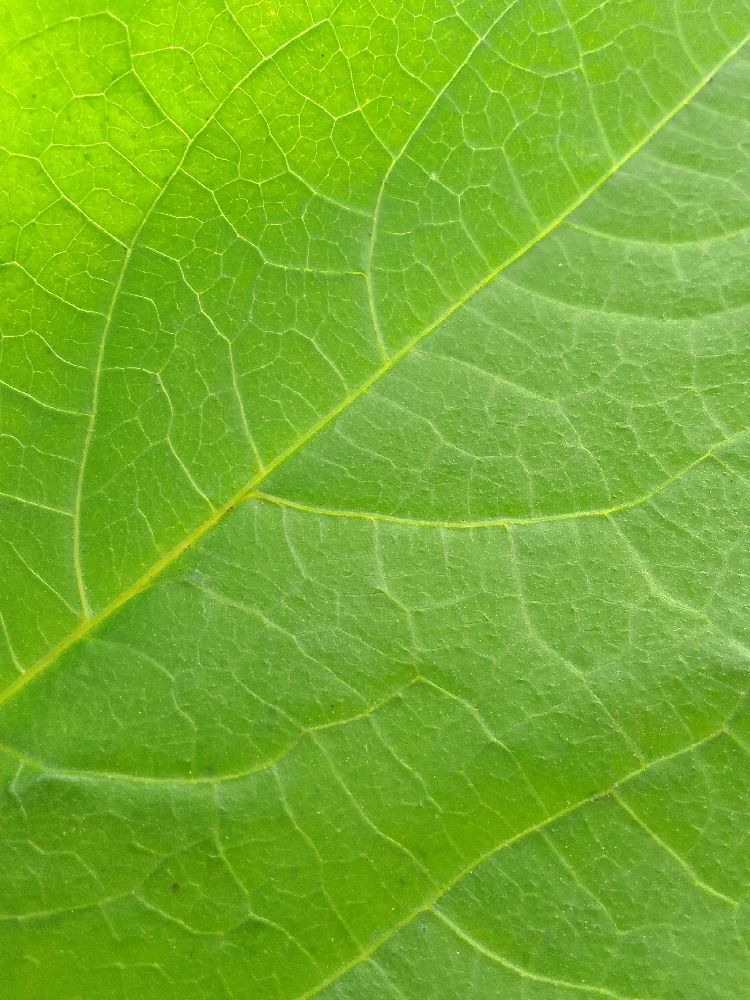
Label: healthy